Patricia Howlin

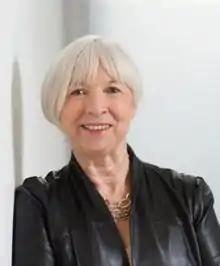
Patricia Howlin in February 2013

Patricia Howlin is Professor of Clinical Child Psychology at the Institute of Psychiatry, London, whose principal research interests focus on autism and developmental disorders including Williams syndrome, developmental language disorders and Fragile X. Howlin had a specific interest in the adult outcomes for individuals with autism. She published and presented on this subject extensively.